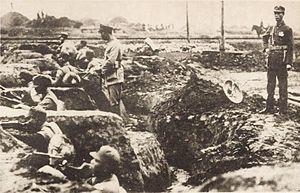
Cai Tingkai est un général du Kuomintang puis du Parti communiste chinois.